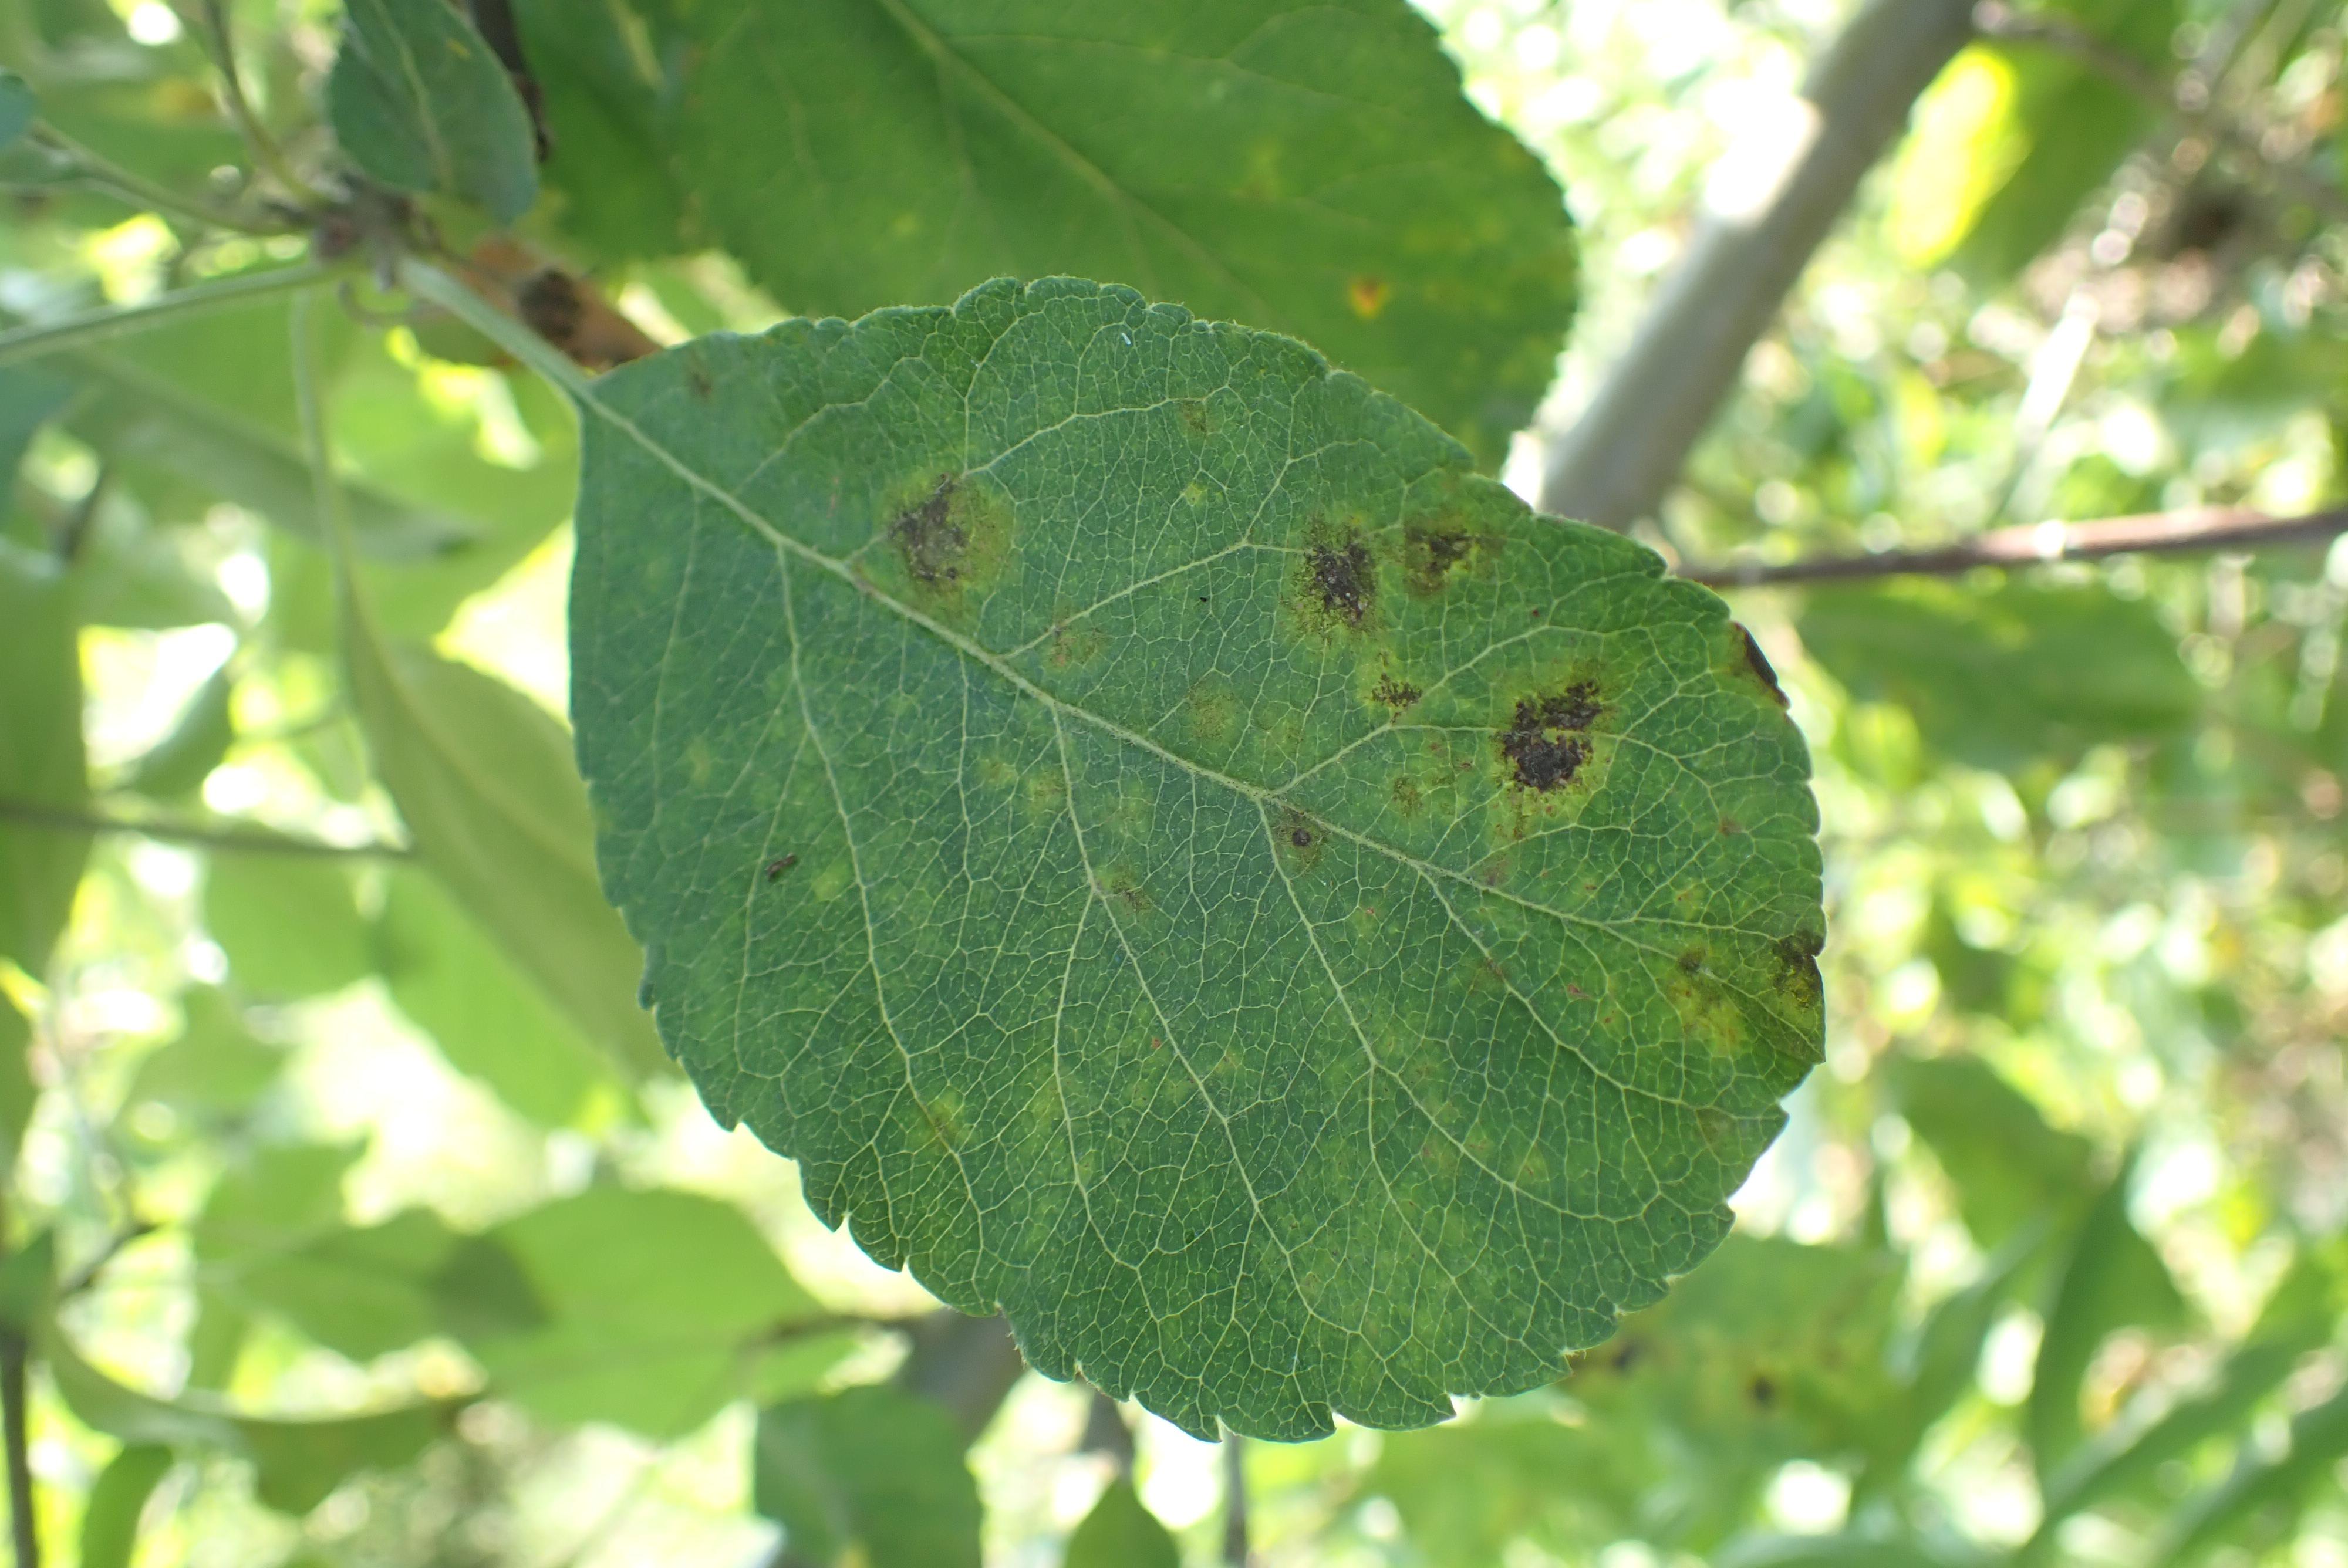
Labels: scab